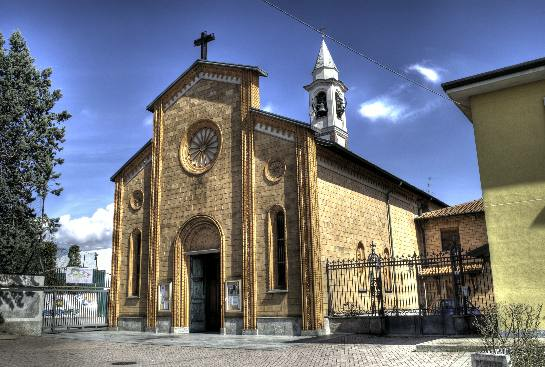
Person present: No